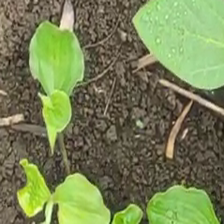
Weed species: Kena_(Commplina_benghalensio)